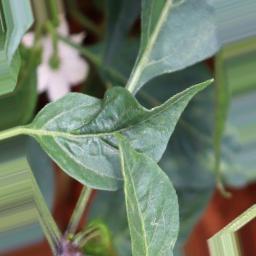
Label: mites_and_trips